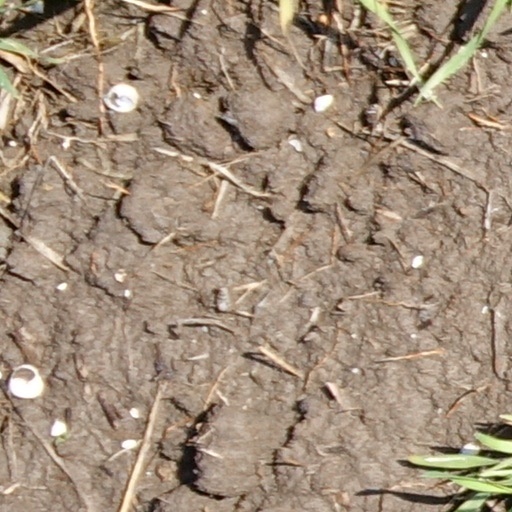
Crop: wheat